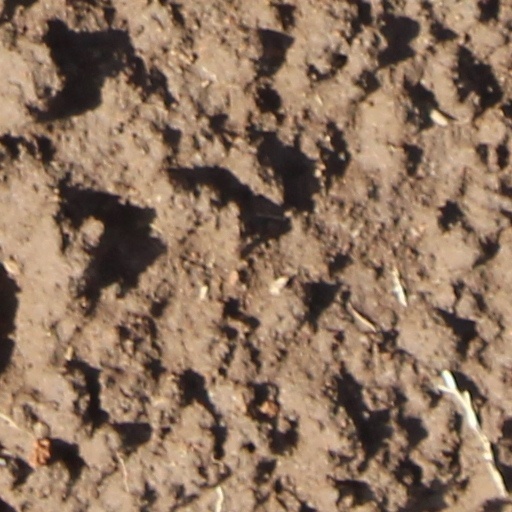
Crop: wheat